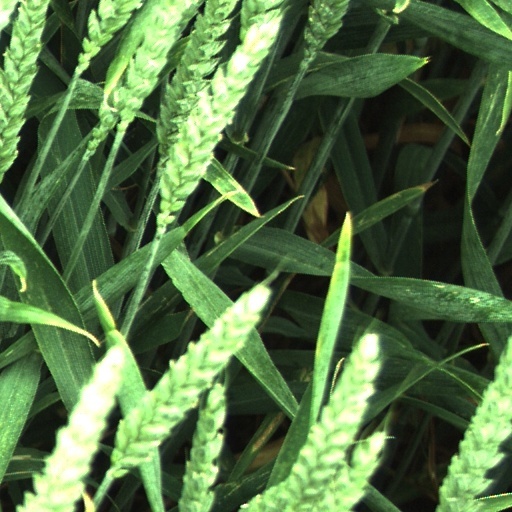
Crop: wheat